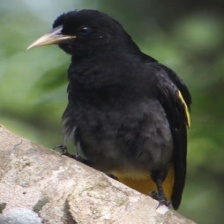
Species: YELLOW CACIQUE
Scientific name: CACICUS CELA